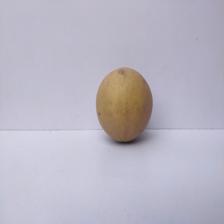
Size: Large